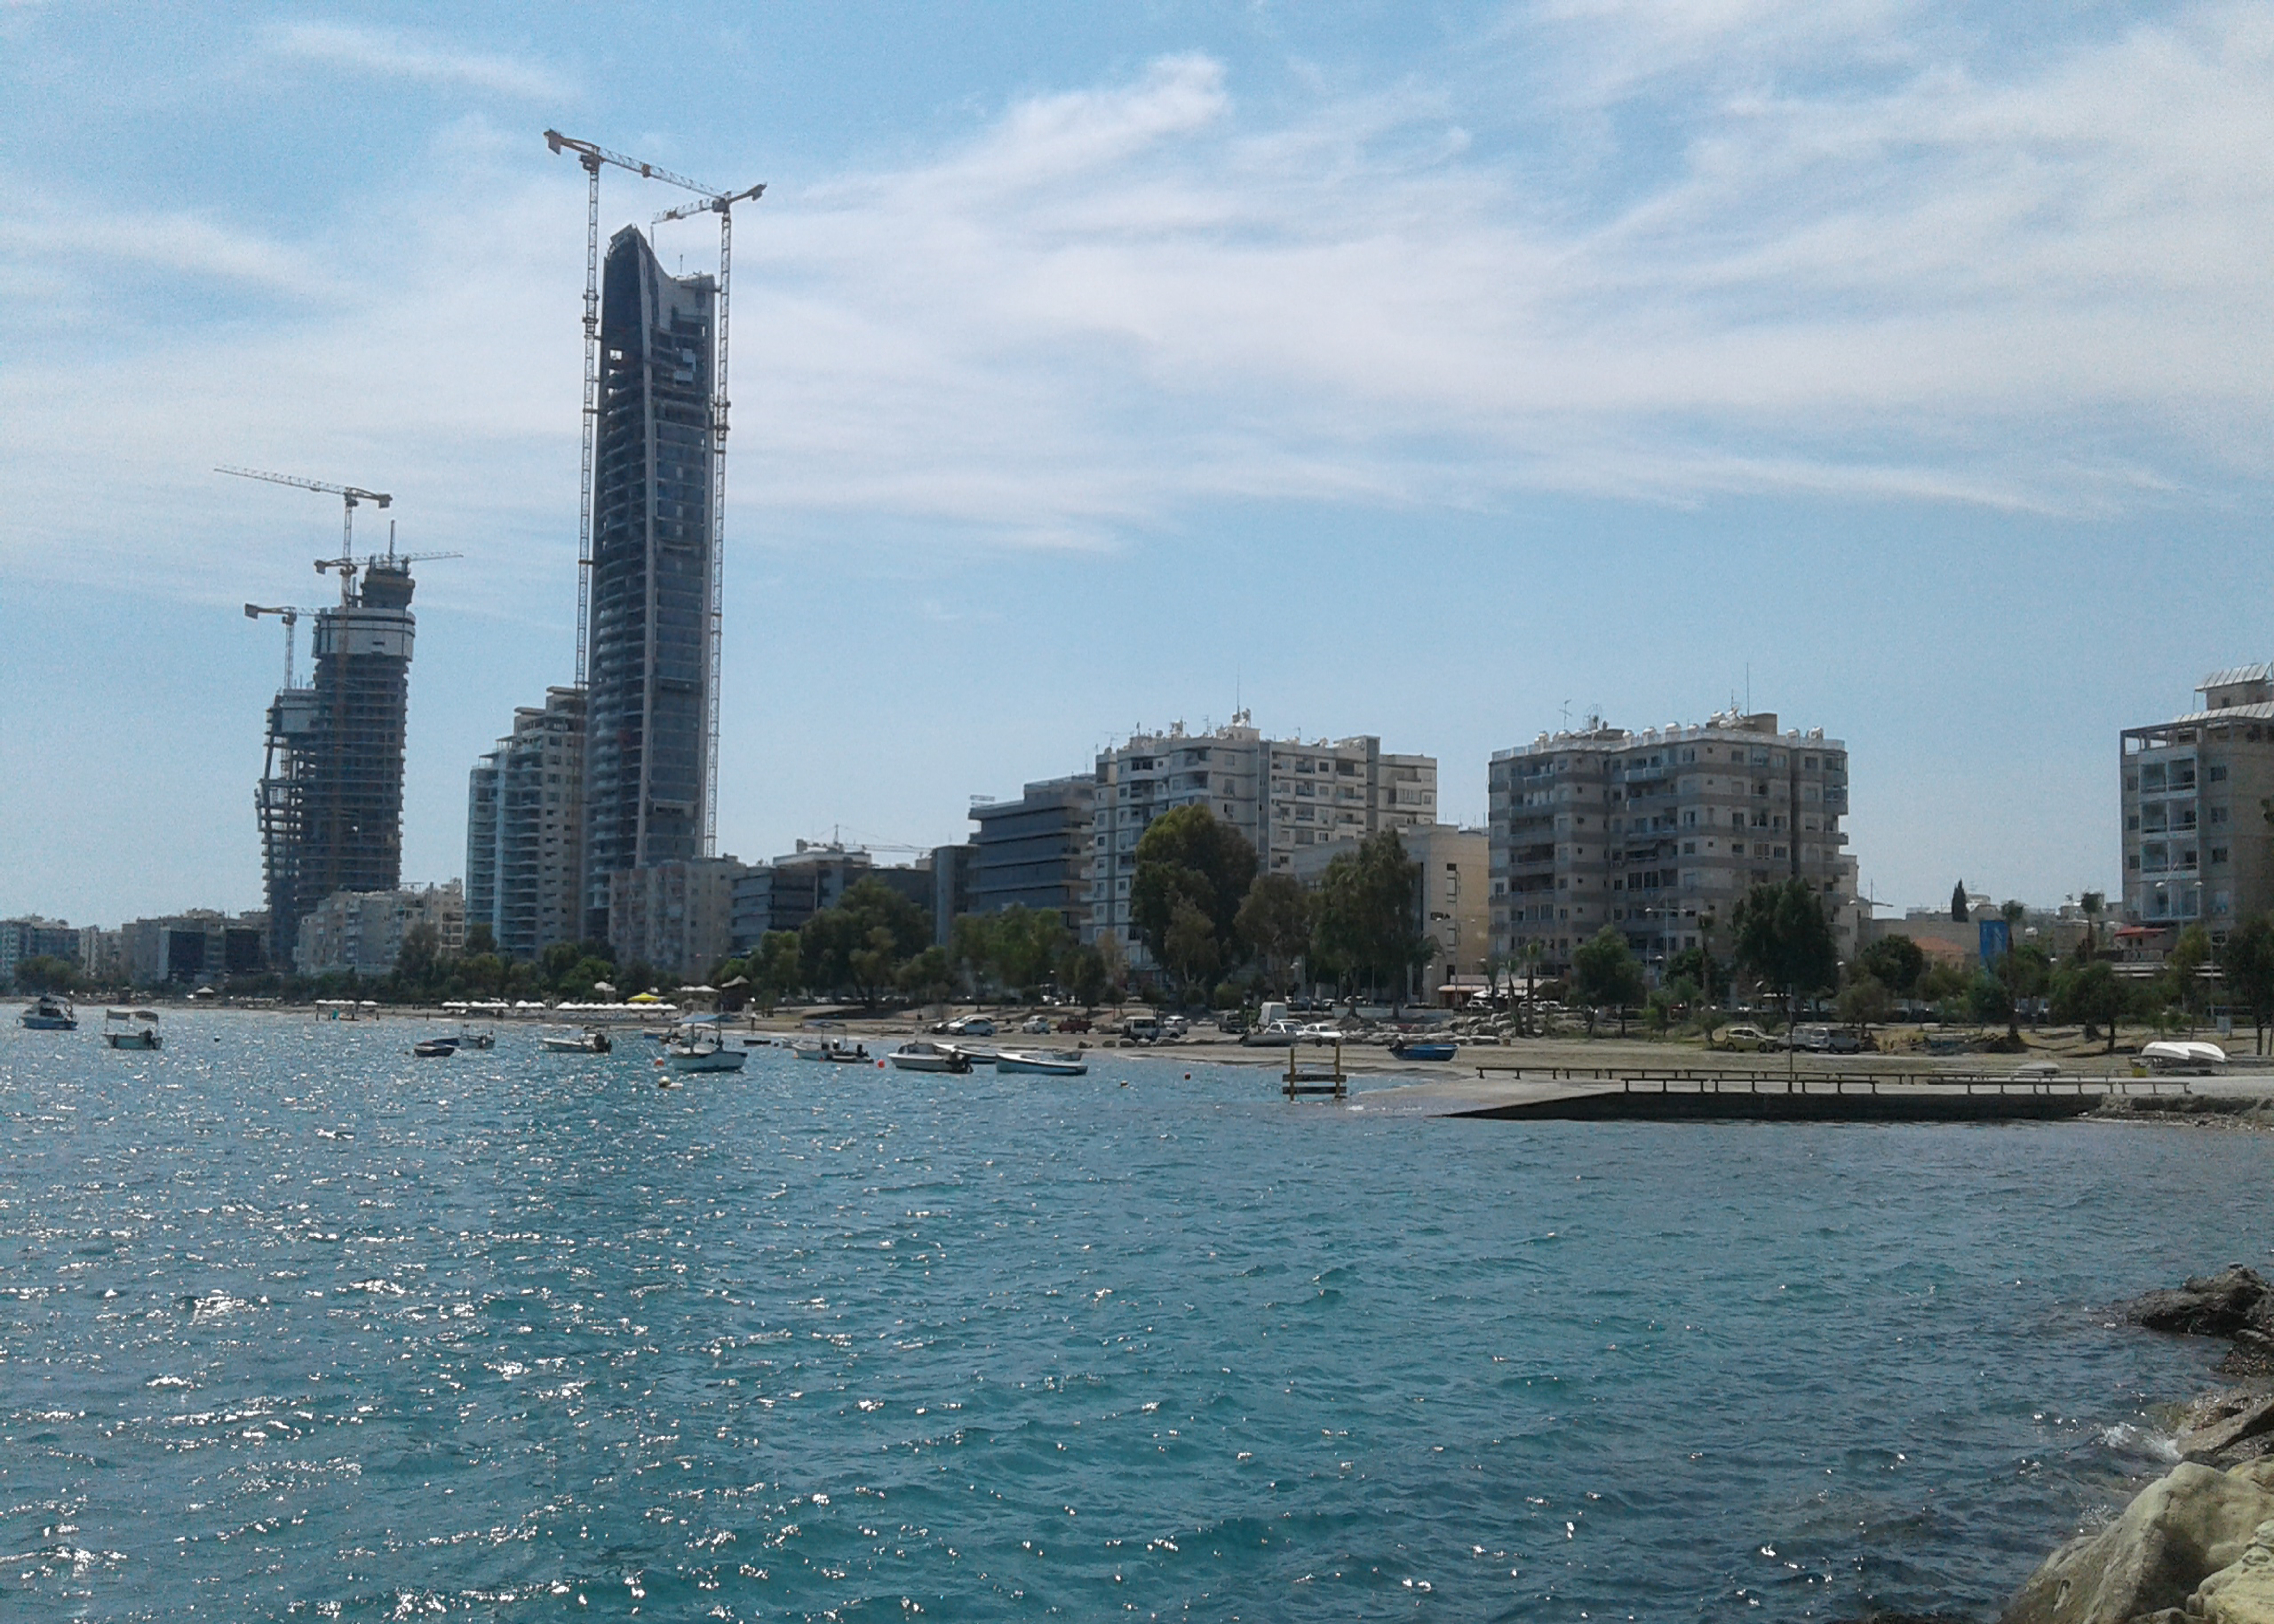
sky, sea, water, beach, coast, buildings, crane, constructions, development, blue, cloud, building, skyscraper, water resources, tower, lake, tower block, cityscape, condominium, horizon, city, landmark, waterway, metropolitan area, metropolis, shore, ocean, mixed use, downtown, bay, channel, travel, skyline, tourism, harbor, apartment, commercial building, vacation, wind wave, panorama, window, leisure, landscape, river